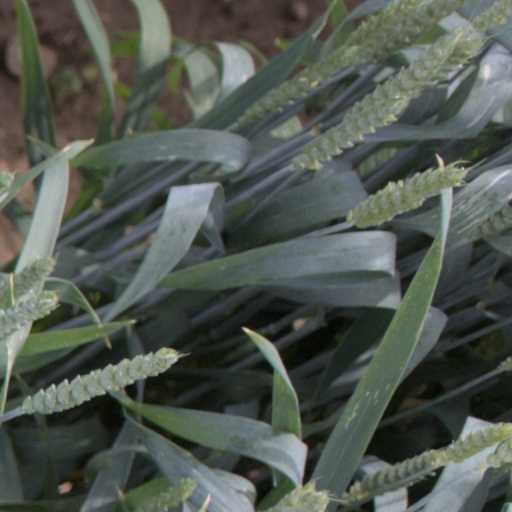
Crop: wheat